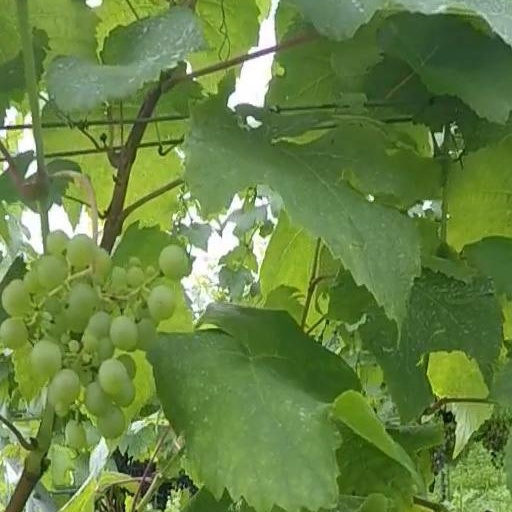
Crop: grape